Custard

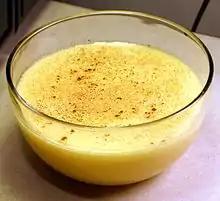
A bowl of custard, dusted with nutmeg

Custard is a variety of culinary preparations based on sweetened milk, cheese, or cream cooked with egg or egg yolk to thicken it, and sometimes also flour, corn starch, or gelatin. Depending on the recipe, custard may vary in consistency from a thin pouring sauce to the thick pastry cream used to fill éclairs. The most common custards are used in custard desserts or dessert sauces and typically include sugar and vanilla; however, savory custards are also found, e.g., in quiche.